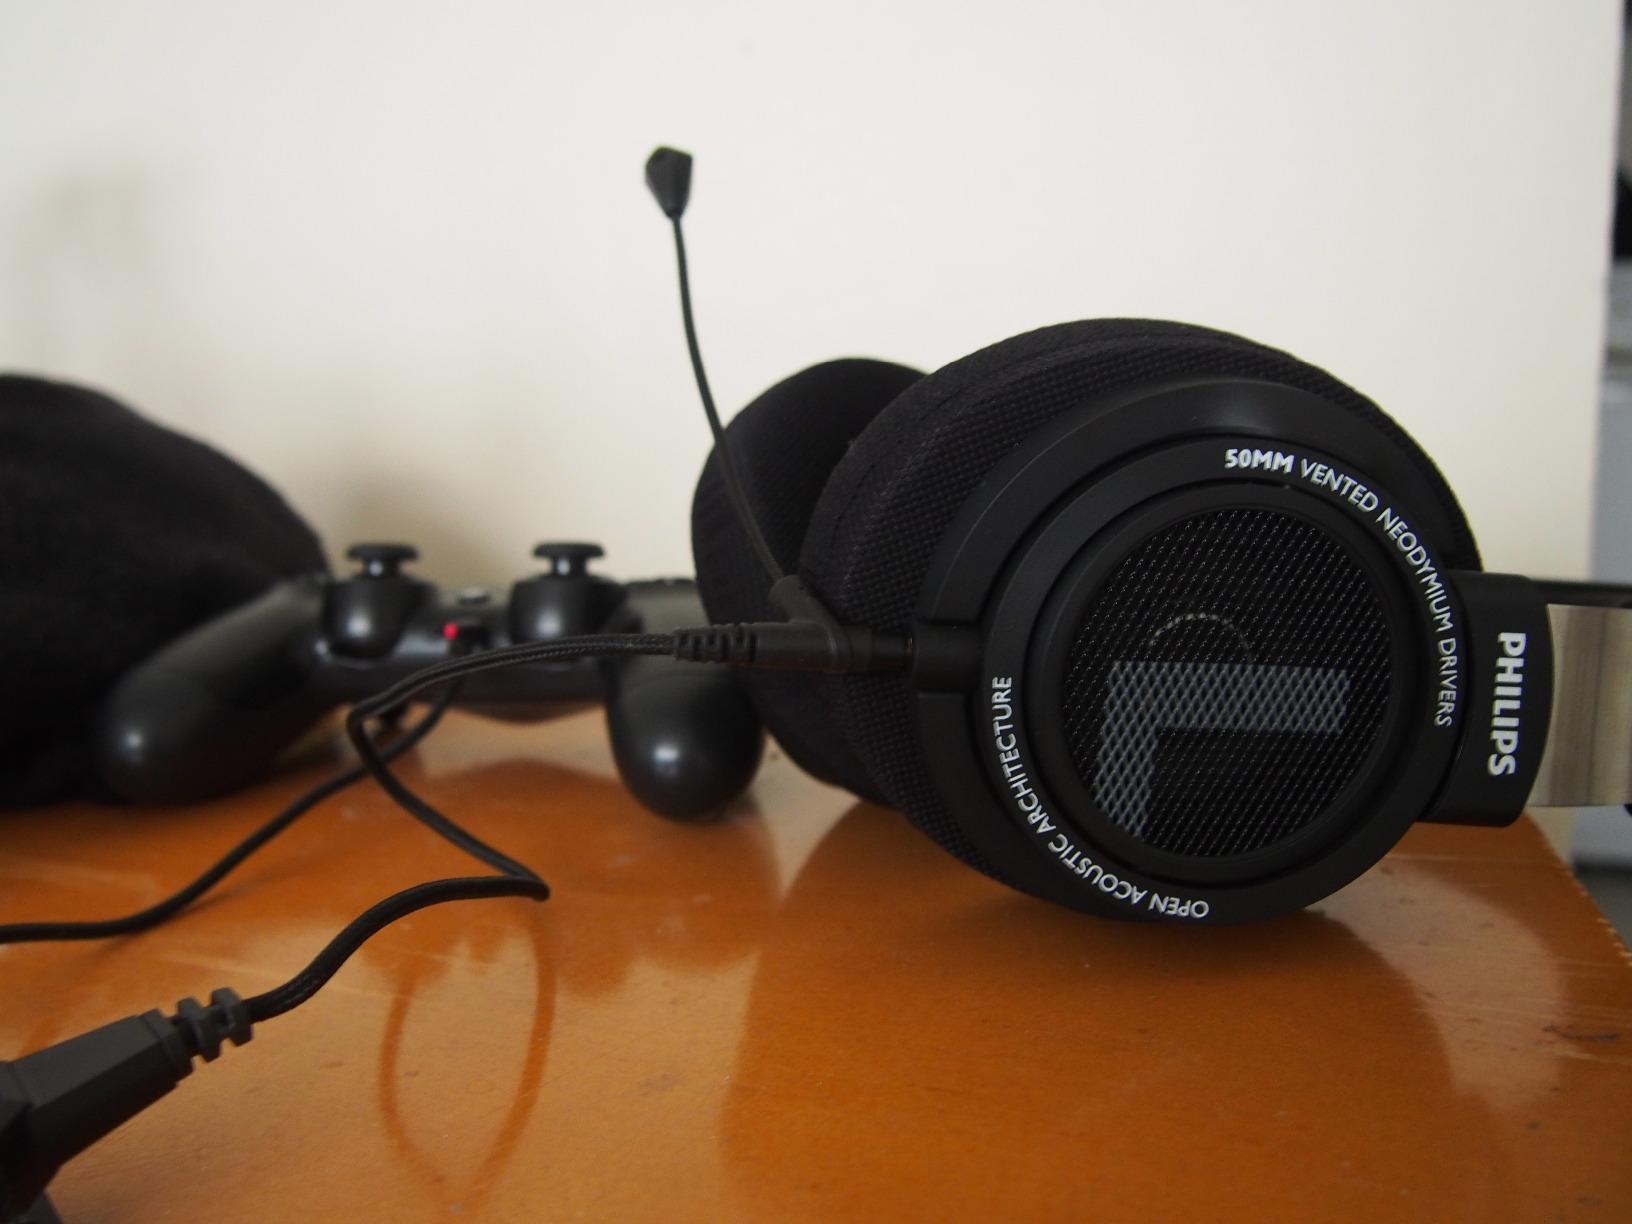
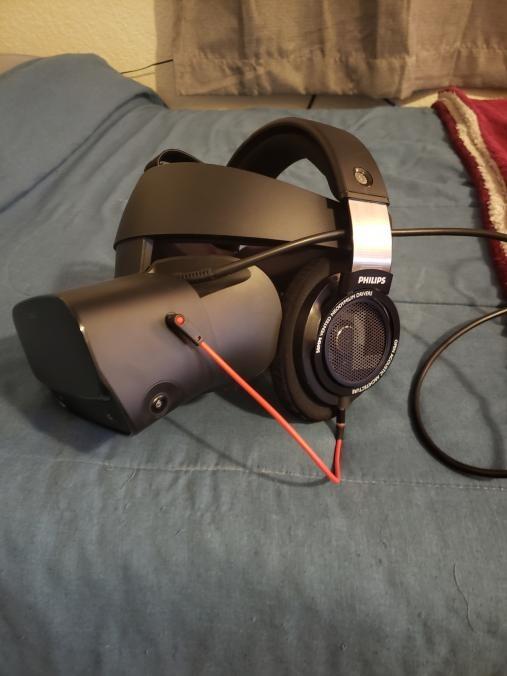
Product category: headphones
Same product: yes